NGC 7184

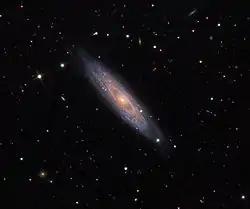
NGC 7184 by Adam Block/Mount Lemmon SkyCenter

NGC 7184 is a barred spiral galaxy located in the constellation Aquarius. It is located at a distance of circa 100 million light years from Earth, which, given its apparent dimensions, means that NGC 7184 is about 175,000 light years across. It was discovered by William Herschel on October 28, 1783.